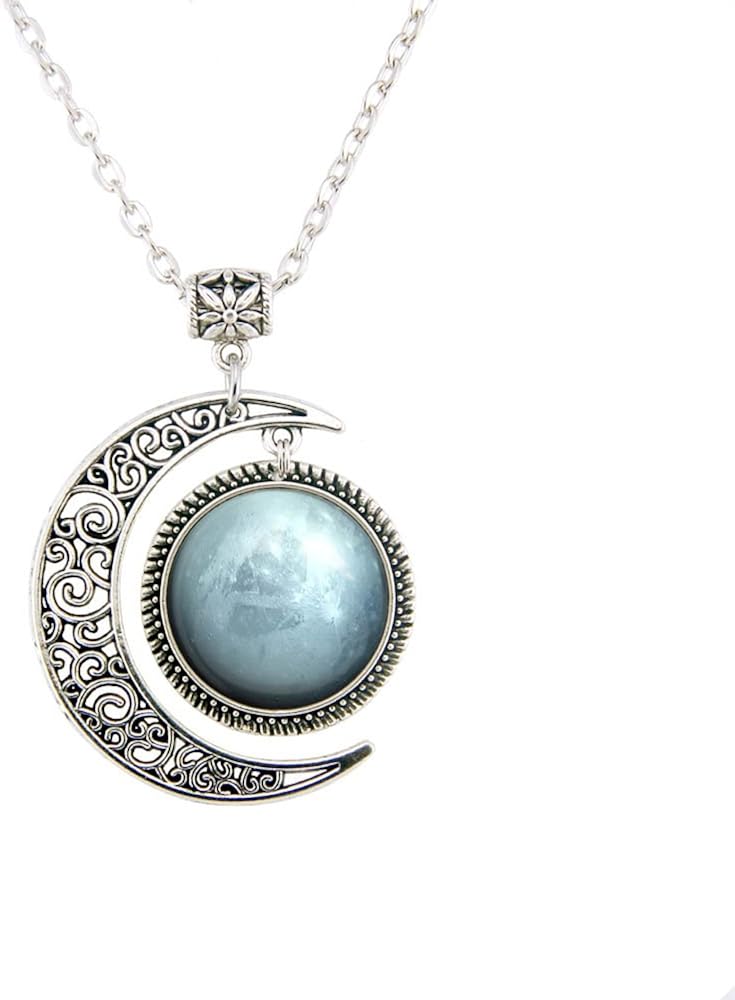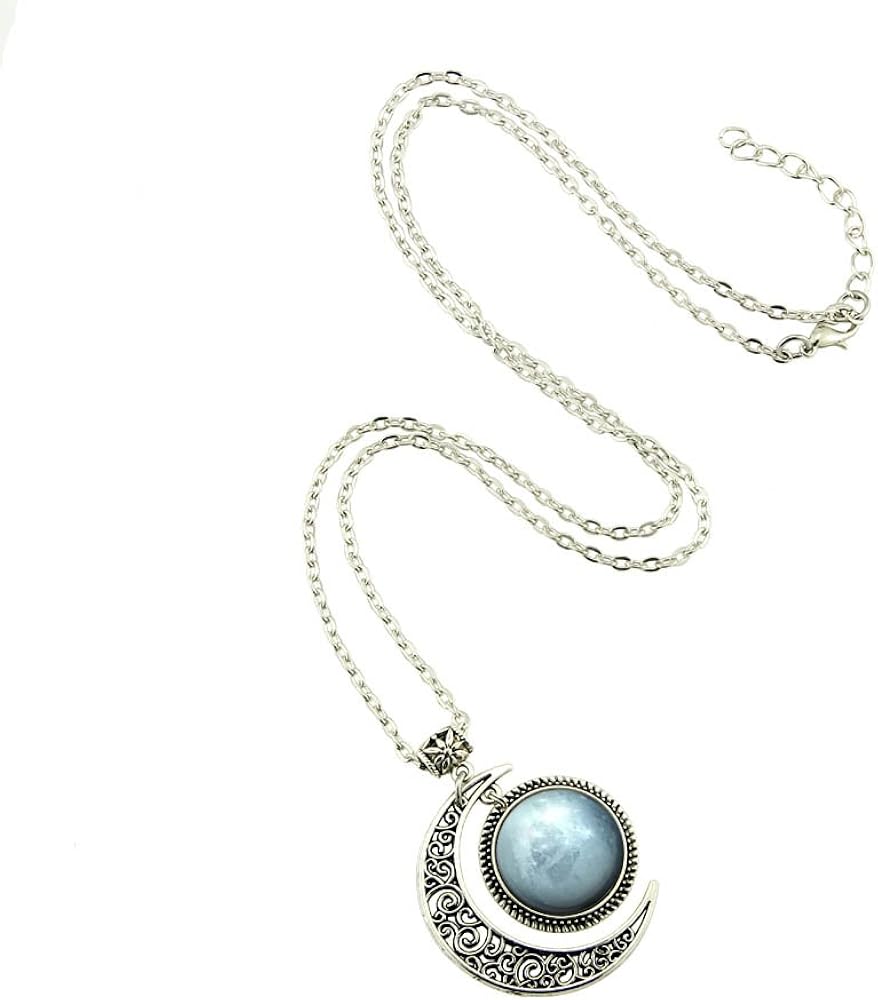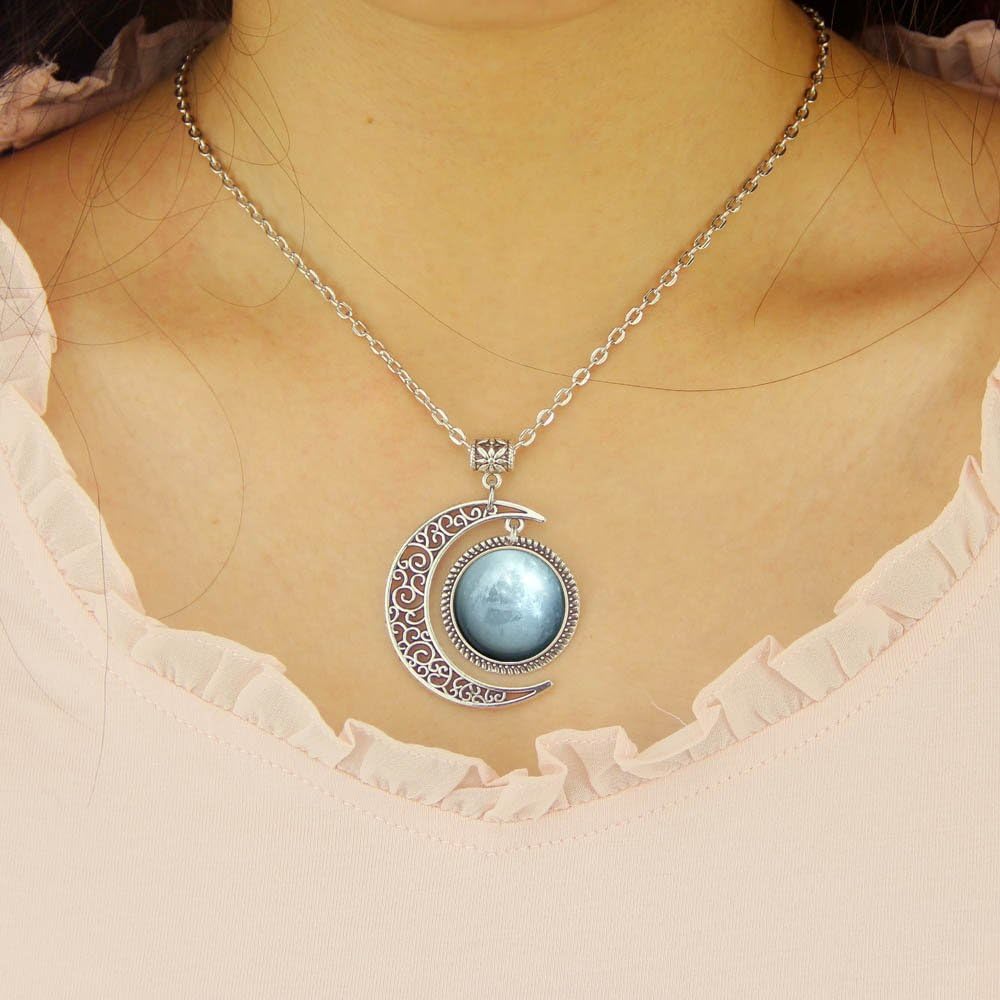
Galaxy Jewelry Mercury Venus Earth Mars Jupiter Saturn Neptune URAUNS Pluto Planet Moon Pendant Necklace Gifts
Category: AMAZON FASHION
【1】 I can do the custom picture pendant, if you want to use your own pictures, please contact me, I will do a sample to show you. 【2】 Handcrafted small studs, with high quality pictures protected with oval crystal clear glass that beautifully enhances the artwork. 【3】 They fit to any occasion/ special one, every day outfit or office work! 【4】 Transportation information: United States:General 8 - 15 days can be reach. Other countries:General 15 - 25 days to reach. 【5】 If encounter bad weather or holidays, your package may be delayed arrival. 【6】 Do you have any questions, just ask me, I will reply you within 24 hours.
Features: 【1】This is a handmade Stud necklaces. Personalized necklaces are designed by me. It is a perfect and high quality jewelry. | 【2】Material: Metal , Glass ,Chain , Art Print ( You can customize your own pendant picture.) | 【3】Necklace Length: 18 inch + 1.5 inch (Extended Chain) .(You can customize your own necklace length.) | 【4】Ship time: United States:General 8 - 15 days can be reach. Other countries need 15-25 days .( During Christmas will be late than expected ) | 【5】Note: If there is any issue, please contact me directly,we could solve the problems together. Hope that we have a good, smooth and pleasant transaction together.